Ahmad al-Mansur

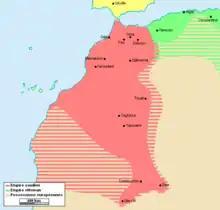
Extent of Saadian territory during the reign of Ahmad al-Mansur

In response to the removal of his name from Friday prayers, Murad III began preparations for an attack on Morocco. After getting word of this, al-Mansur rushed to send an ambassador to Istanbul with sizeable gifts and the attack was cancelled. He paid a tribute of over 100,000 gold coins, agreed to show respect to the Ottoman sultan and in return he was left alone. The embassy nearly failed to reach Istanbul due to the opposition of Uluç (later known as Kılıç Ali Paşa), the Ottoman Grand Admiral in Algiers who hoped to have Morocco invaded and incorporated into Ottoman Algeria's sphere of influence.